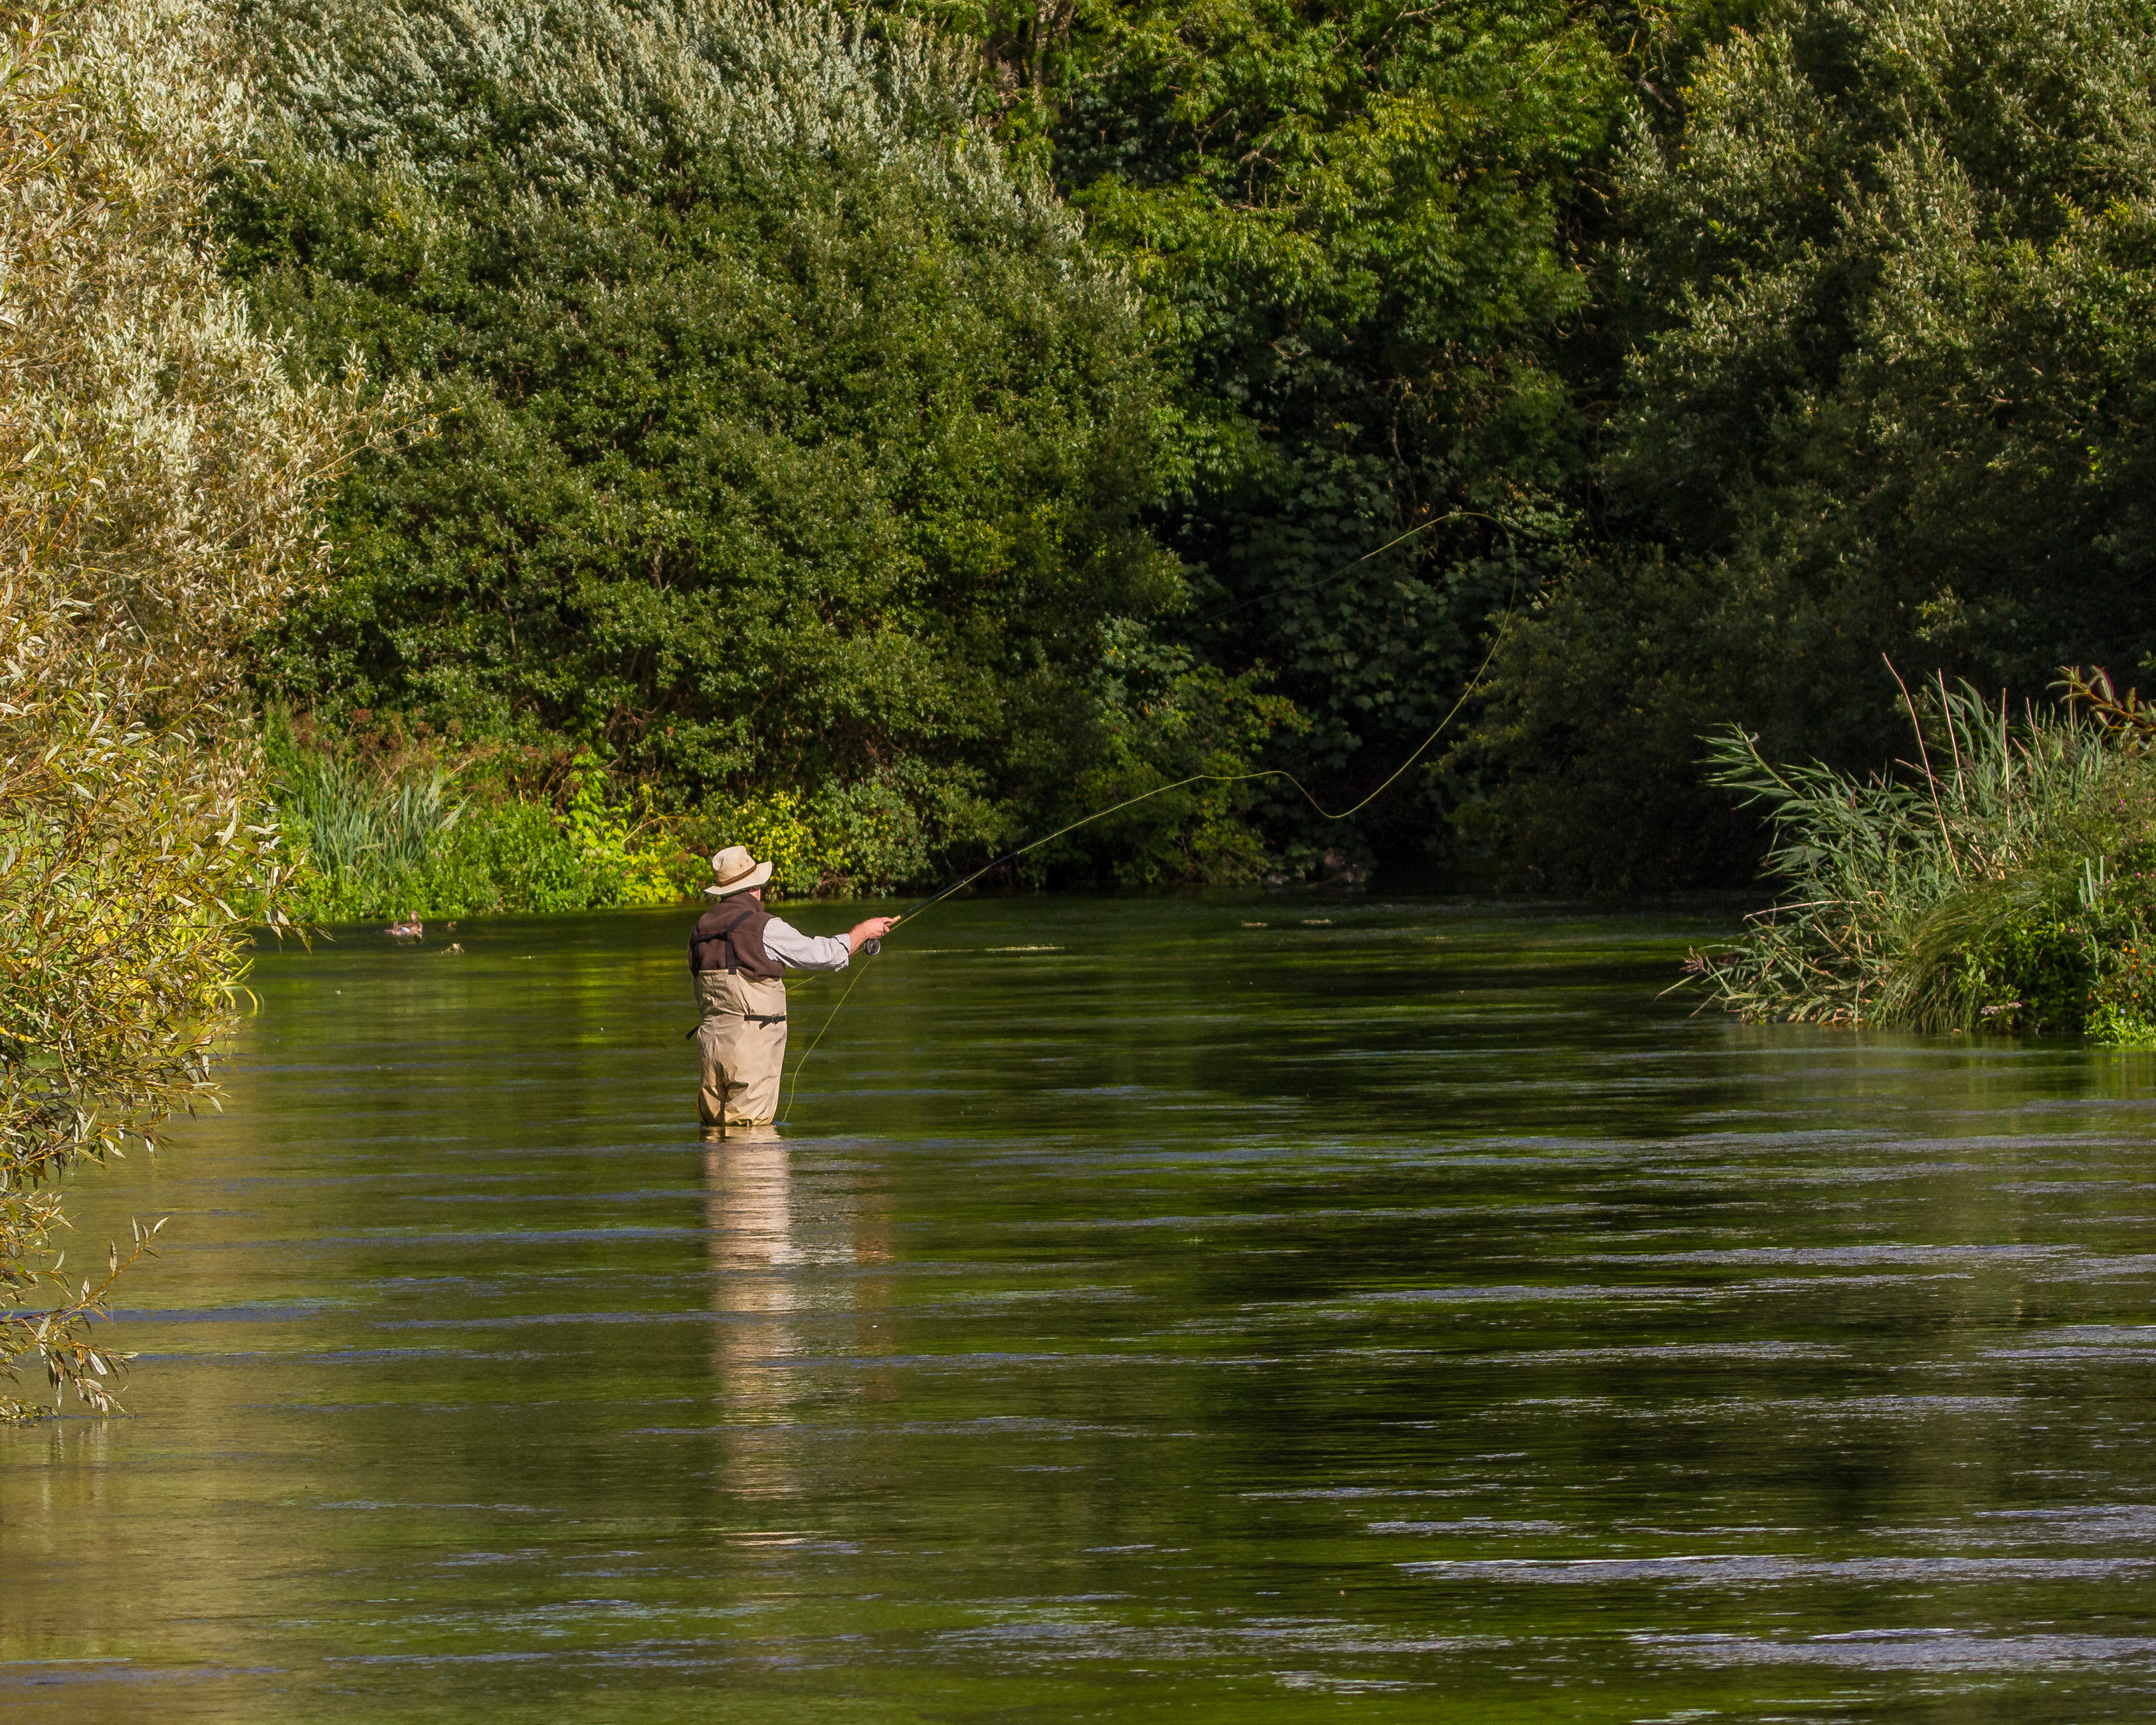
tree, water, nature, forest, creek, wilderness, lake, river, recreation, pond, stream, reflection, fishing, andymorffew, morffew, itchenabbas, hampshire, riveritchen, flyfishing, angling, trout, fly fishing, outdoor recreation, recreational fishing